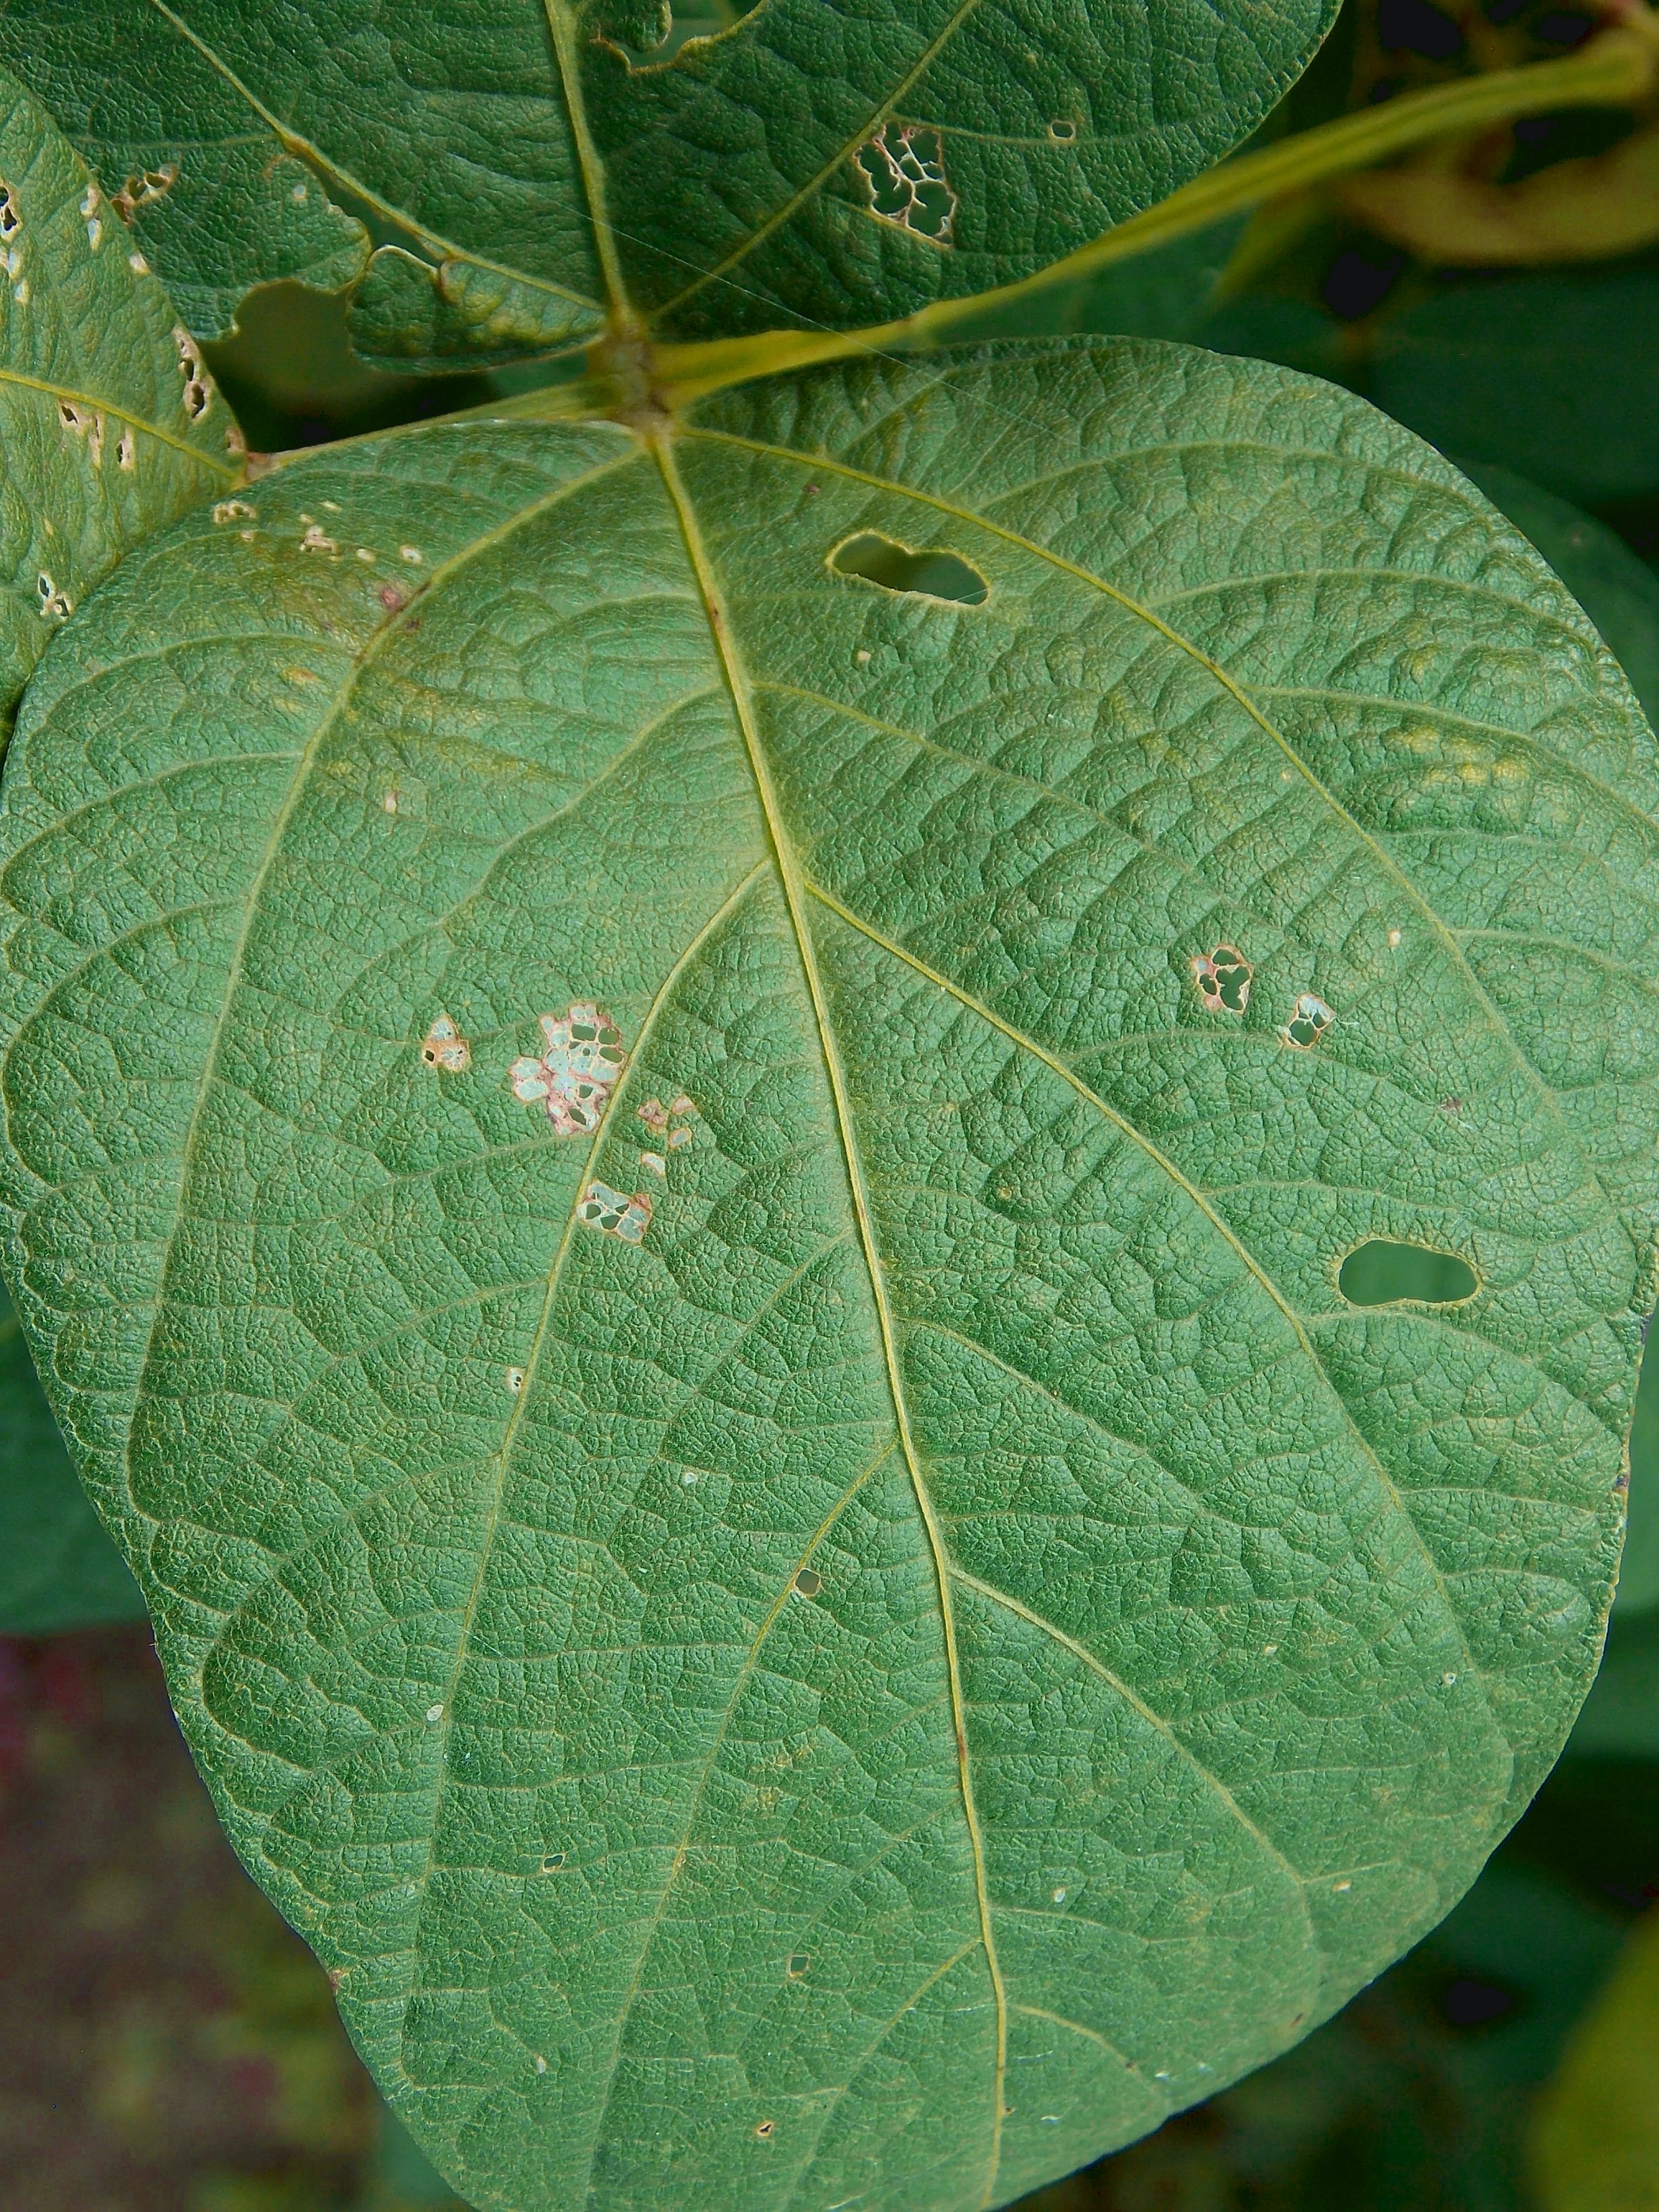
Label: Disease